Rick Snyder

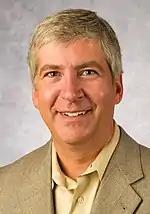
Rick Snyder in 2009

Snyder competed with Oakland County Sheriff Mike Bouchard, state Senator Tom George, United States Congressman Pete Hoekstra, and Michigan Attorney General Mike Cox as candidates for the Republican gubernatorial nomination. Bill Ford Jr., chairman of the Ford Motor Company, endorsed Snyder for the Republican nomination for governor. He campaigned as "pro-life, pro-Second Amendment, [and] pro-family," with a focus on the economy. His campaign emphasized his experience in growing business and creating jobs in the private sector, saying that his opponents were mainly career politicians. Snyder favors the standard exceptions on abortion for rape, incest, and saving the life of the mother (he signed legislation banning partial birth abortion in October 2011); he opposes federal funding of abortions; he would not ban embryonic stem cell research; he supports upholding traditional marriage, but would allow civil unions.